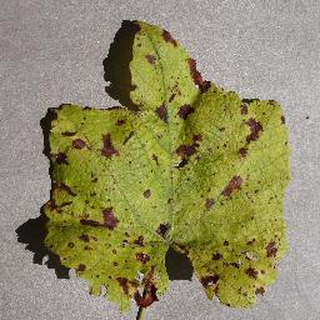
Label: grape_leaf_blight